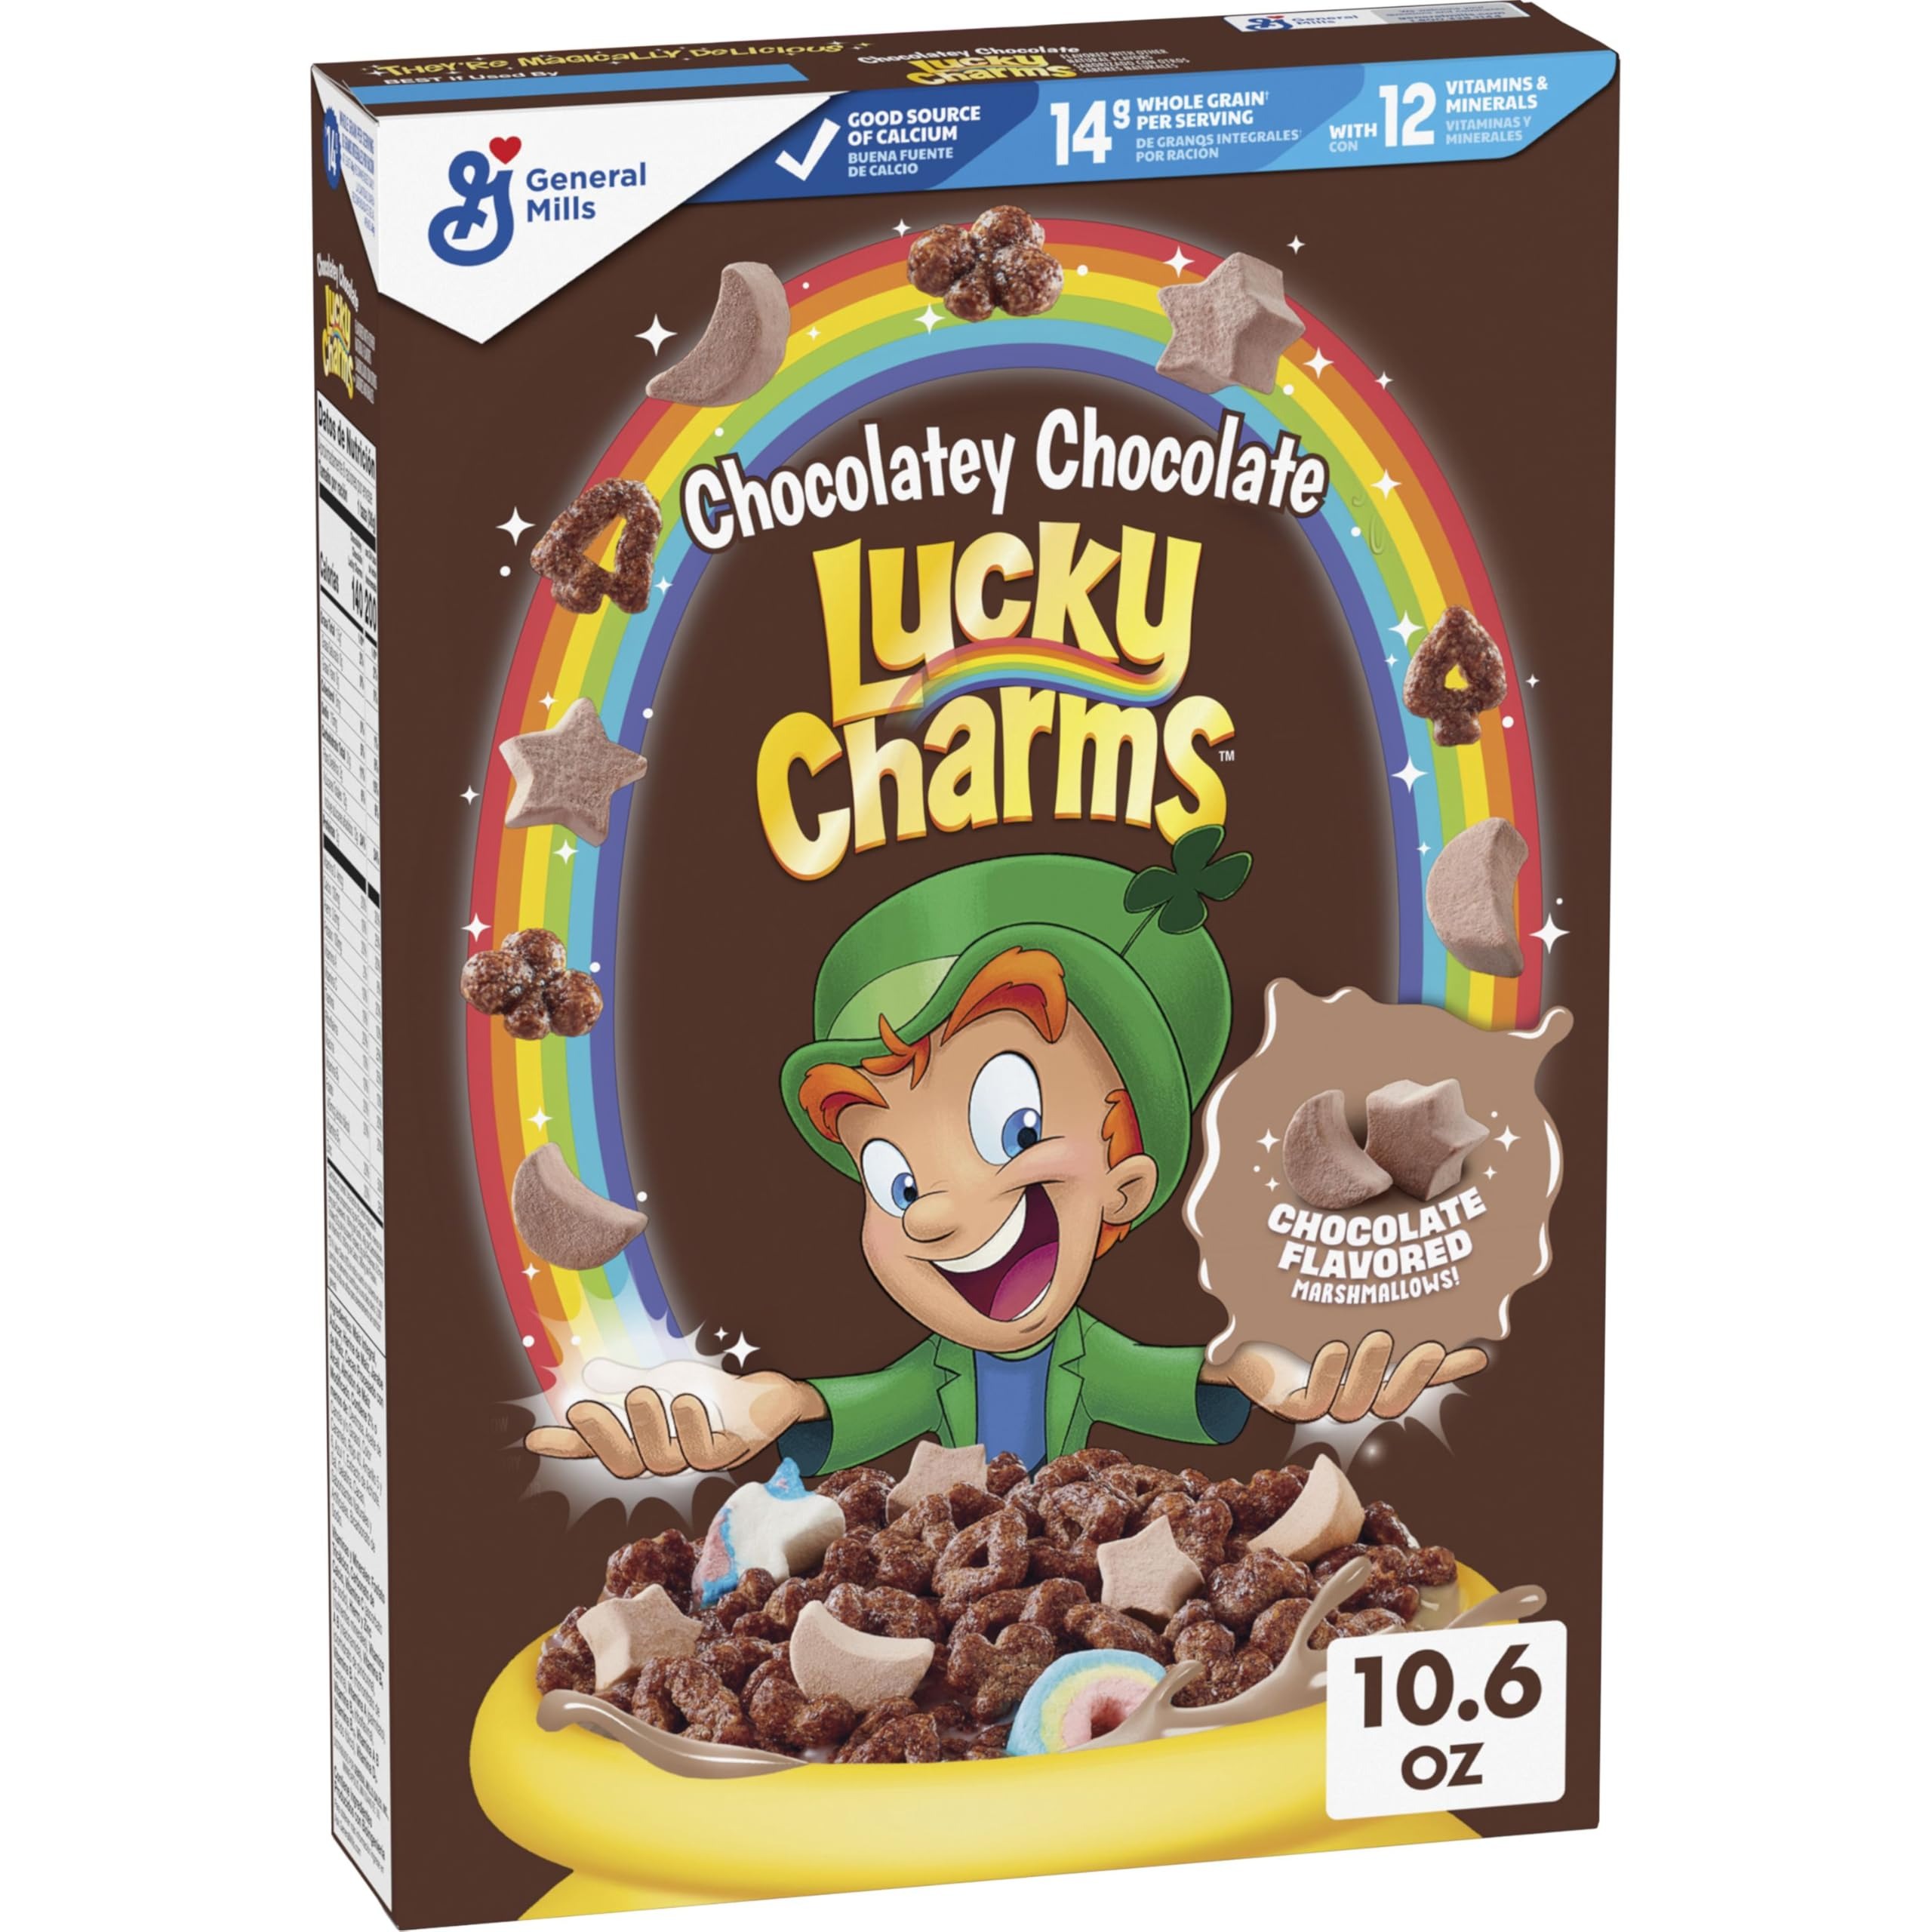
Item Name: Lucky Charms Chocolatey Chocolate Cereal with Marshmallows, Kids Breakfast Cereal, Made with Whole Grain, 10.6 oz
Bullet Point 1: CHOCOLATEY FLAVOR: Make it a more magical morning with this yummy combination of chocolate flavored marshmallows plus crispy chocolatey cereal pieces
Bullet Point 2: MAGICALLY DELICIOUS: This sweetened corn cereal with marshmallows has 14g of whole grain (at least 48g recommended daily), a good source of calcium, and 12 vitamins and minerals per serving
Bullet Point 3: FUN CEREAL BOX: The back of the box brings fun to family breakfast time by revealing the magical powers that each marshmallow gives Lucky
Bullet Point 4: SCHOOL SNACKS: Beyond a quick breakfast addition, pack a little magic in any lunch box by adding this chocolatey flavored cereal to individual snack bags or homemade cereal bars
Bullet Point 5: CONTAINS: One 10.6 oz box of Chocolatey Chocolate Flavored Lucky Charms Cereal with Marshmallows
Value: 10.6
Unit: Ounce

Price: 7.89